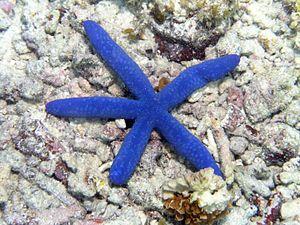
Linckia laevigata est une espèce d'étoiles de mer tropicale de la famille des Ophidiasteridae, caractérisée par ses longs bras et sa couleur bleu vif.